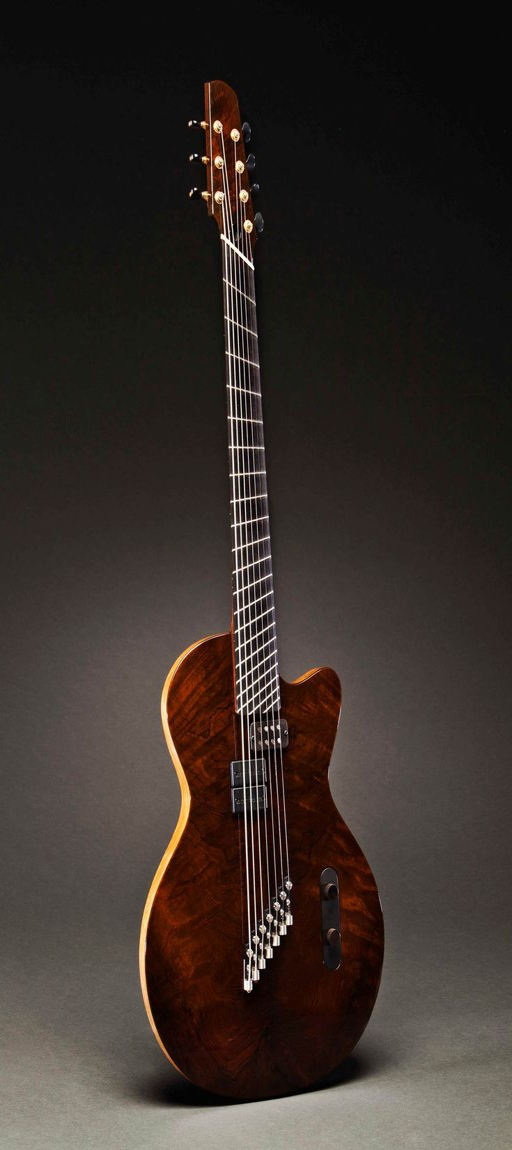
a custom made guitar for jazz fusion artist